Rudd Concession

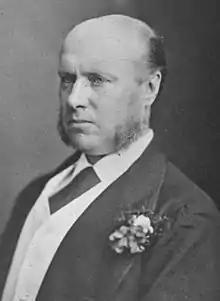
A balding man with long sideburns, wearing a suit with a buttonhole carnation

Rhodes began advocating the annexation by Britain of Matabeleland and Mashonaland in 1887 by applying pressure to a number of senior colonial officials, most prominently the High Commissioner for Southern Africa, Sir Hercules Robinson, and Sidney Shippard, Britain's administrator in the Bechuanaland Crown colony (comprising that country's southern part). Shippard, an old friend of Rhodes, was soon won over to the idea, and in May 1887 the administrator wrote to Robinson strongly endorsing annexation of the territories, particularly Mashonaland, which he described as "beyond comparison the most valuable country south of the Zambezi". It was the Boers, however, who were first to achieve diplomatic successes with Lobengula. Pieter Grobler secured a treaty of "renewal of friendship" between Matabeleland and the South African Republic in July 1887. The same month, Robinson organised the appointment of John Smith Moffat, a locally born missionary, as assistant commissioner in Bechuanaland. Moffat, well-known to Lobengula, was given this position in the hope that he might make the king less cordial with the Boers and more pro-British.